Carmen Arriagada

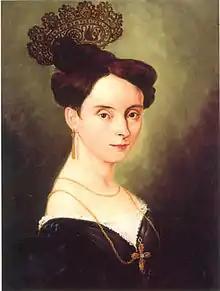
Painting of Carmen Arriagada

Arriagada García was born in Chillán Viejo, Ñuble Region, 1807, of an aristocratic family. She was the daughter of Pedro Ramón Arriagada, a public figure, and Maria Antonia Garcia. She was educated in Santiago and married a German military man, Eduardo Gutike. After her father died, she moved with her husband to Linares on lands she inherited from her father. Later they moved to Talca, where she lived until the time of her death. She carried on a relationship for almost 16 years, though letters, with the German Romantic painter, Johann Moritz Rugendas, who arrived in Chile in 1834. They met at the home of Isidora Zegers in Talca. Her letters, not necessarily private, but rather meant to be shared among friends and family, were written in French and English. His last letter to her was in 1849, while her last letter to him was in 1851. The collection of love letters is held by Museo Histórico O'Higginiano. She died in Talca, Maule Region, June 16, 1900.